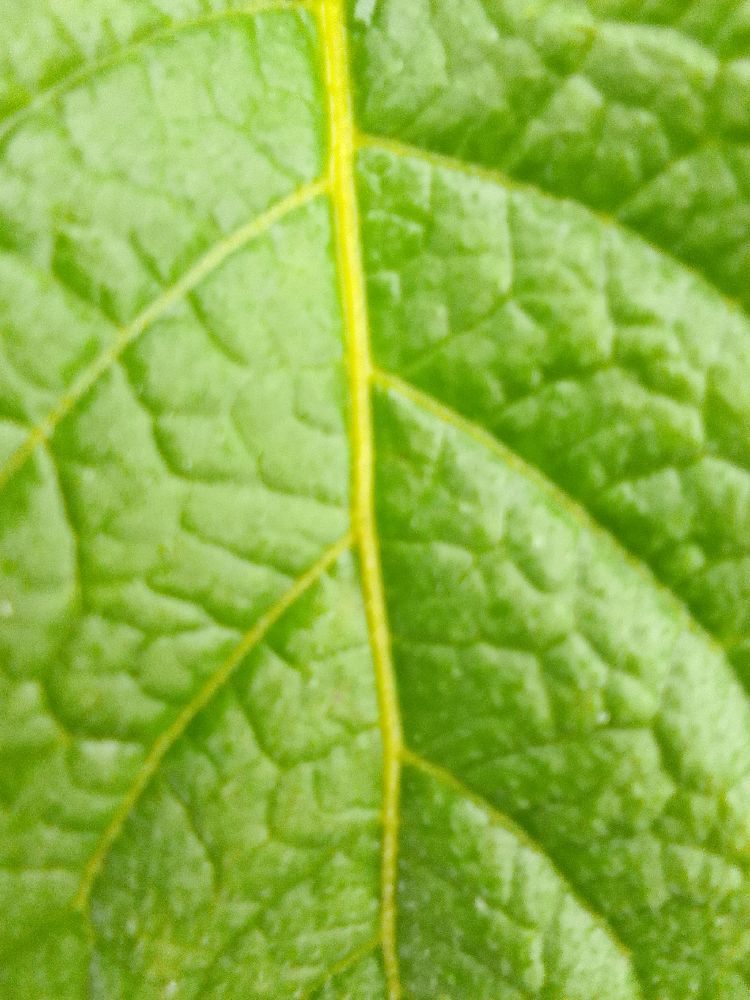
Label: Healthy